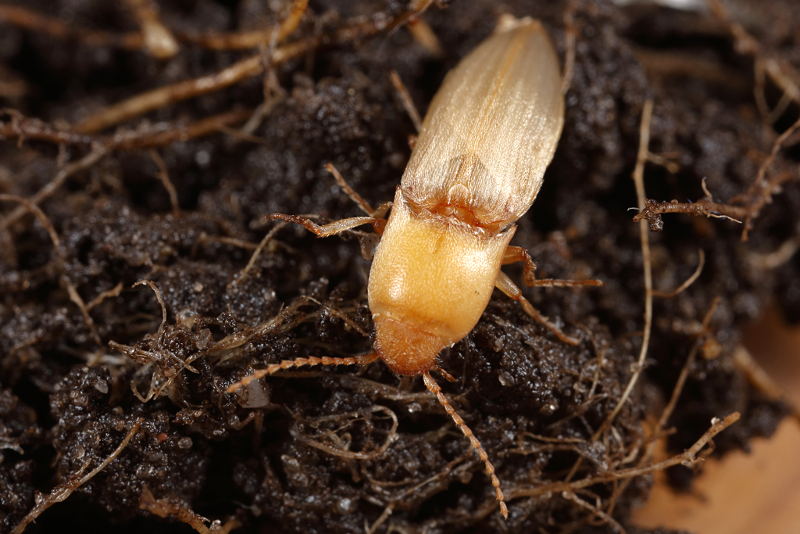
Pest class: clickbeetles_wireworms